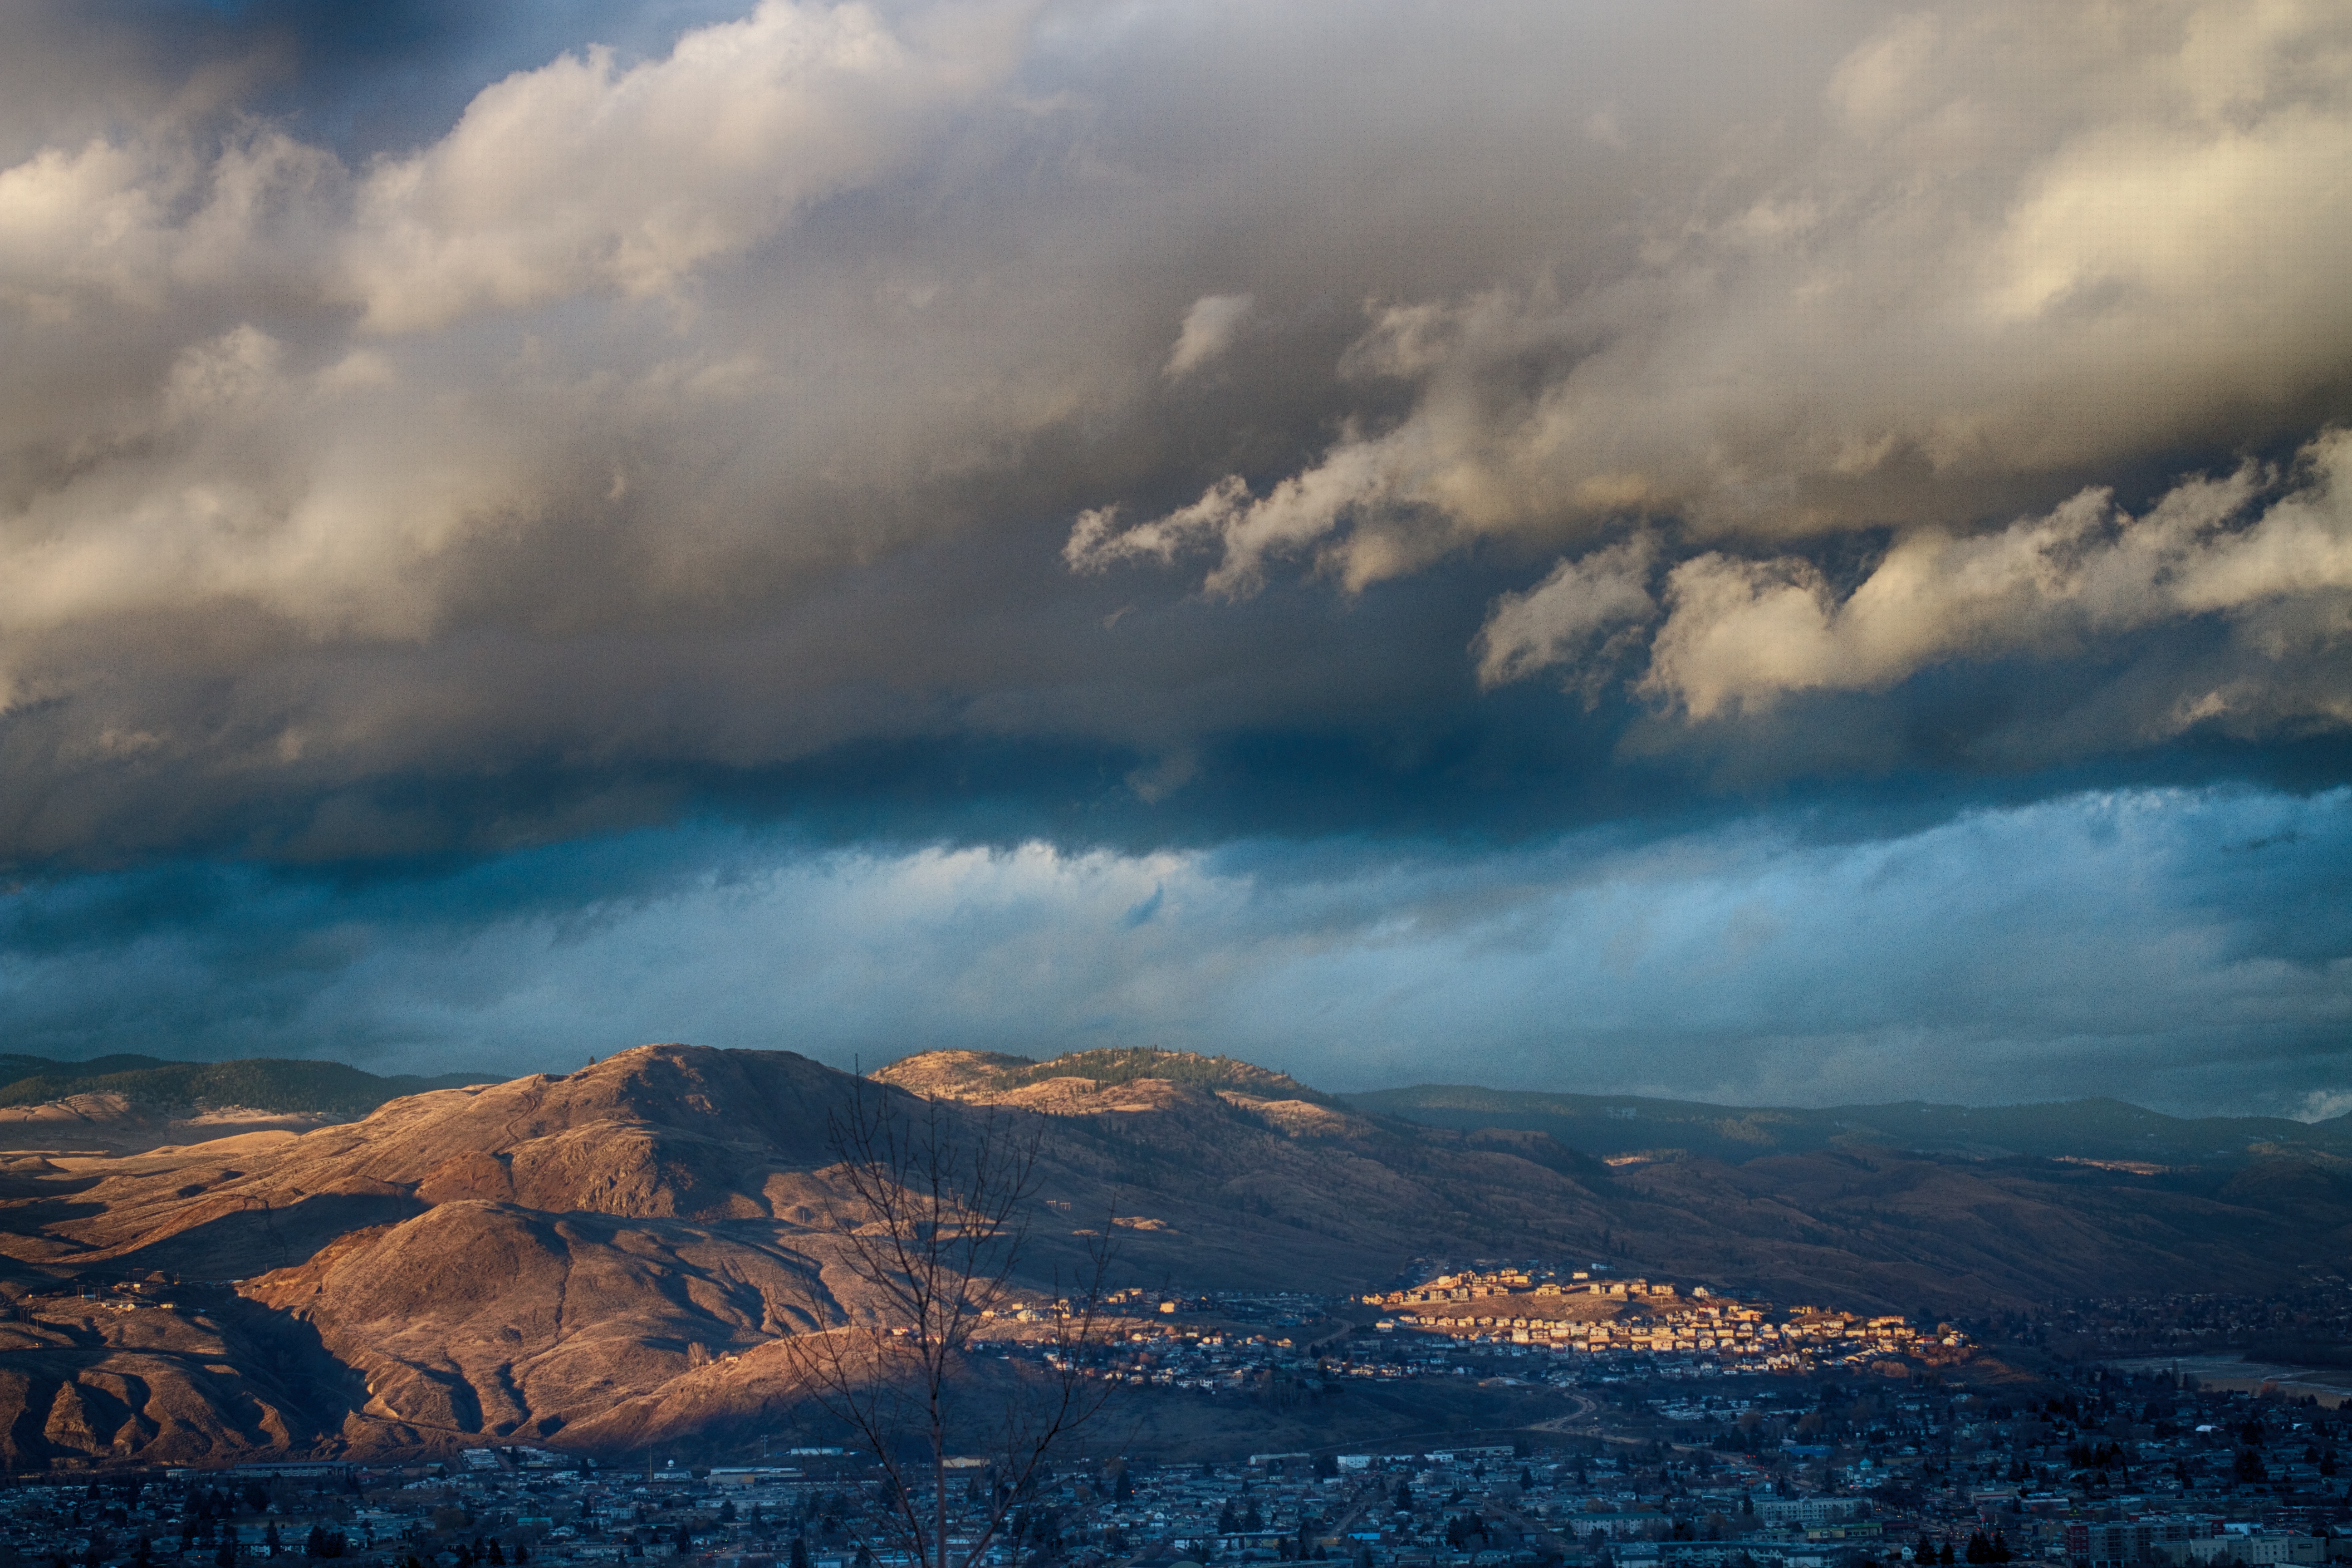
landscape, sea, nature, horizon, mountain, snow, cloud, sky, sunrise, sunset, sunlight, morning, hill, dawn, atmosphere, mountain range, dusk, evening, reflection, weather, clouds, meteorological phenomenon, atmospheric phenomenon, mountainous landforms